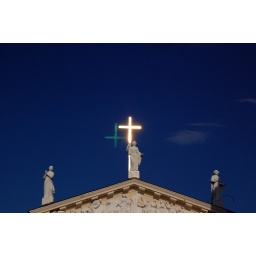
Light reveals a cross in the sky